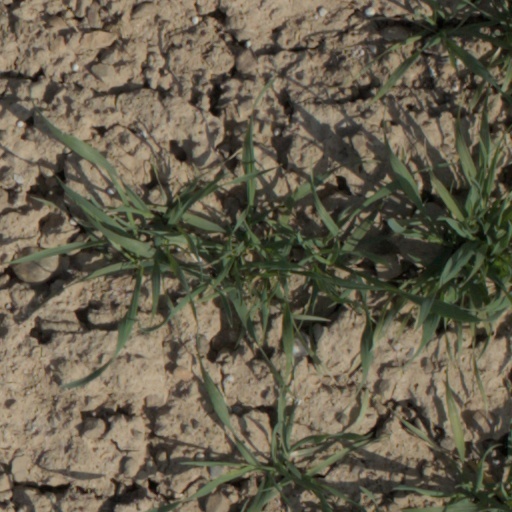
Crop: wheat